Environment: lab
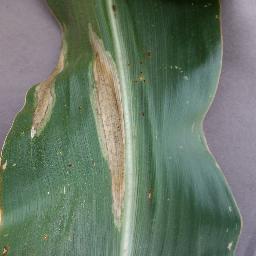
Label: northern_corn_leaf_blight